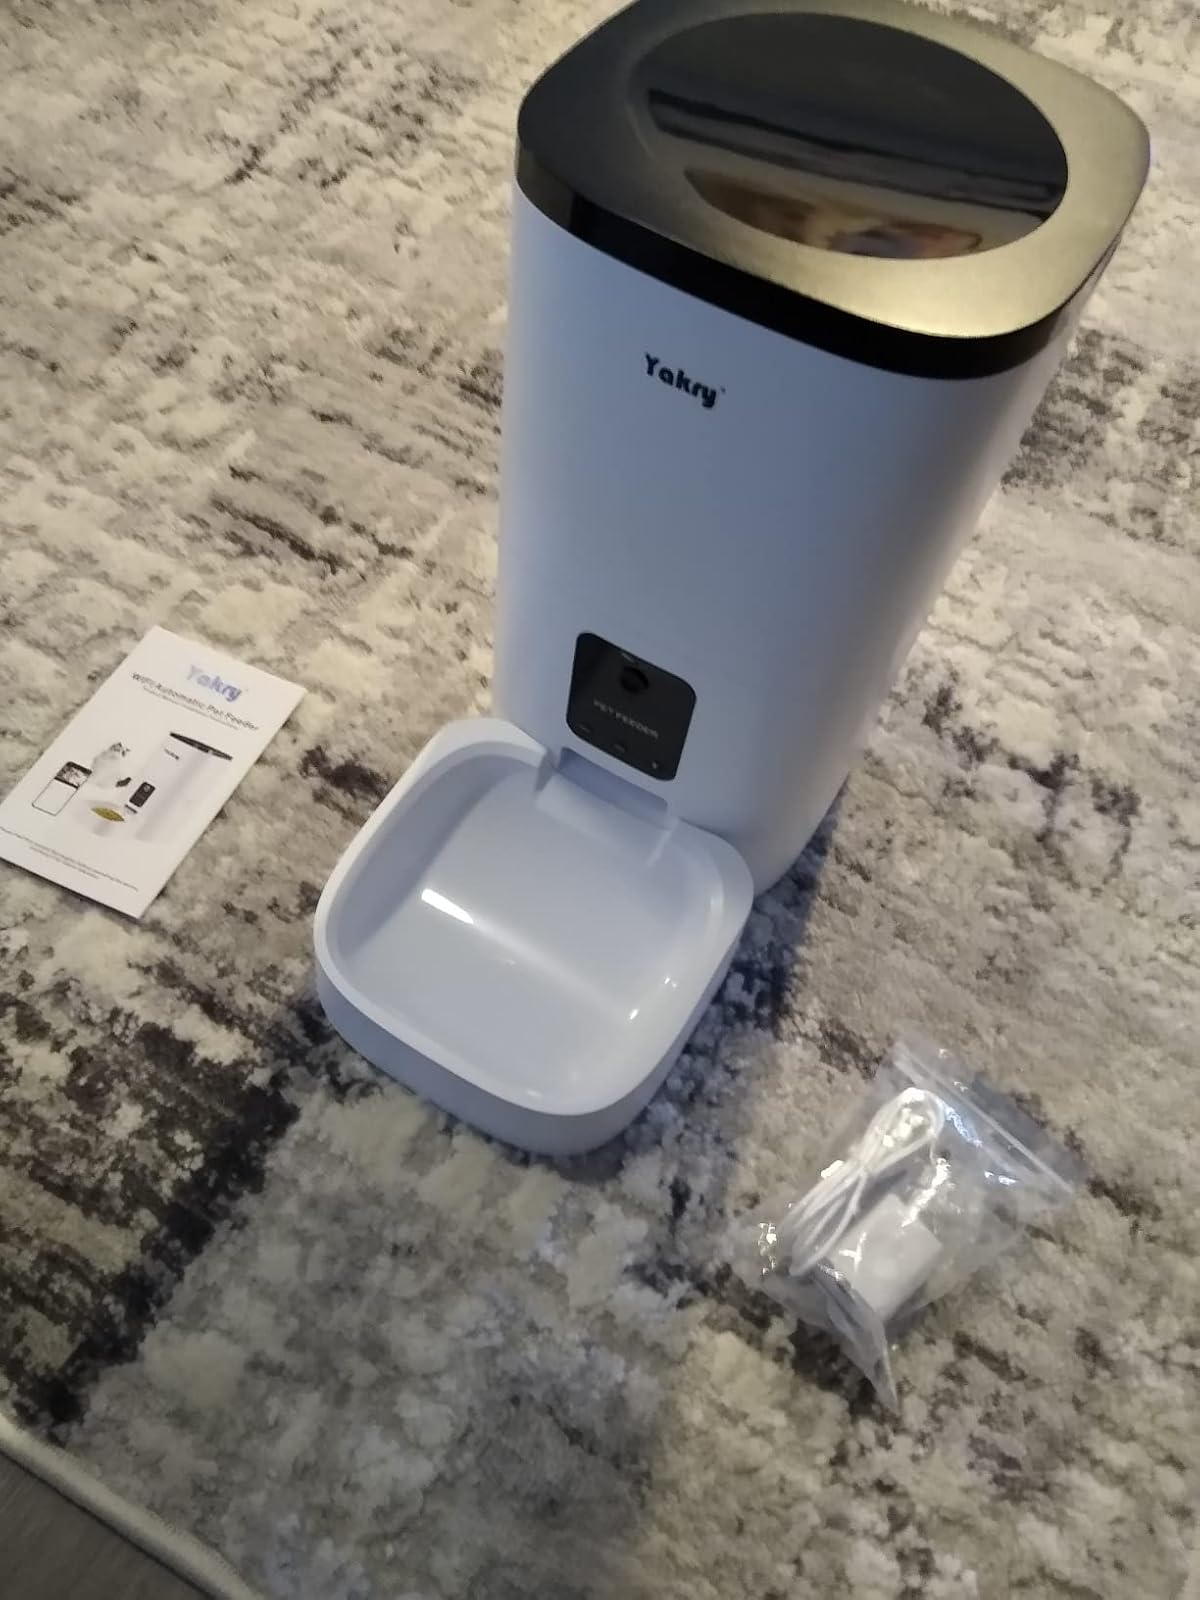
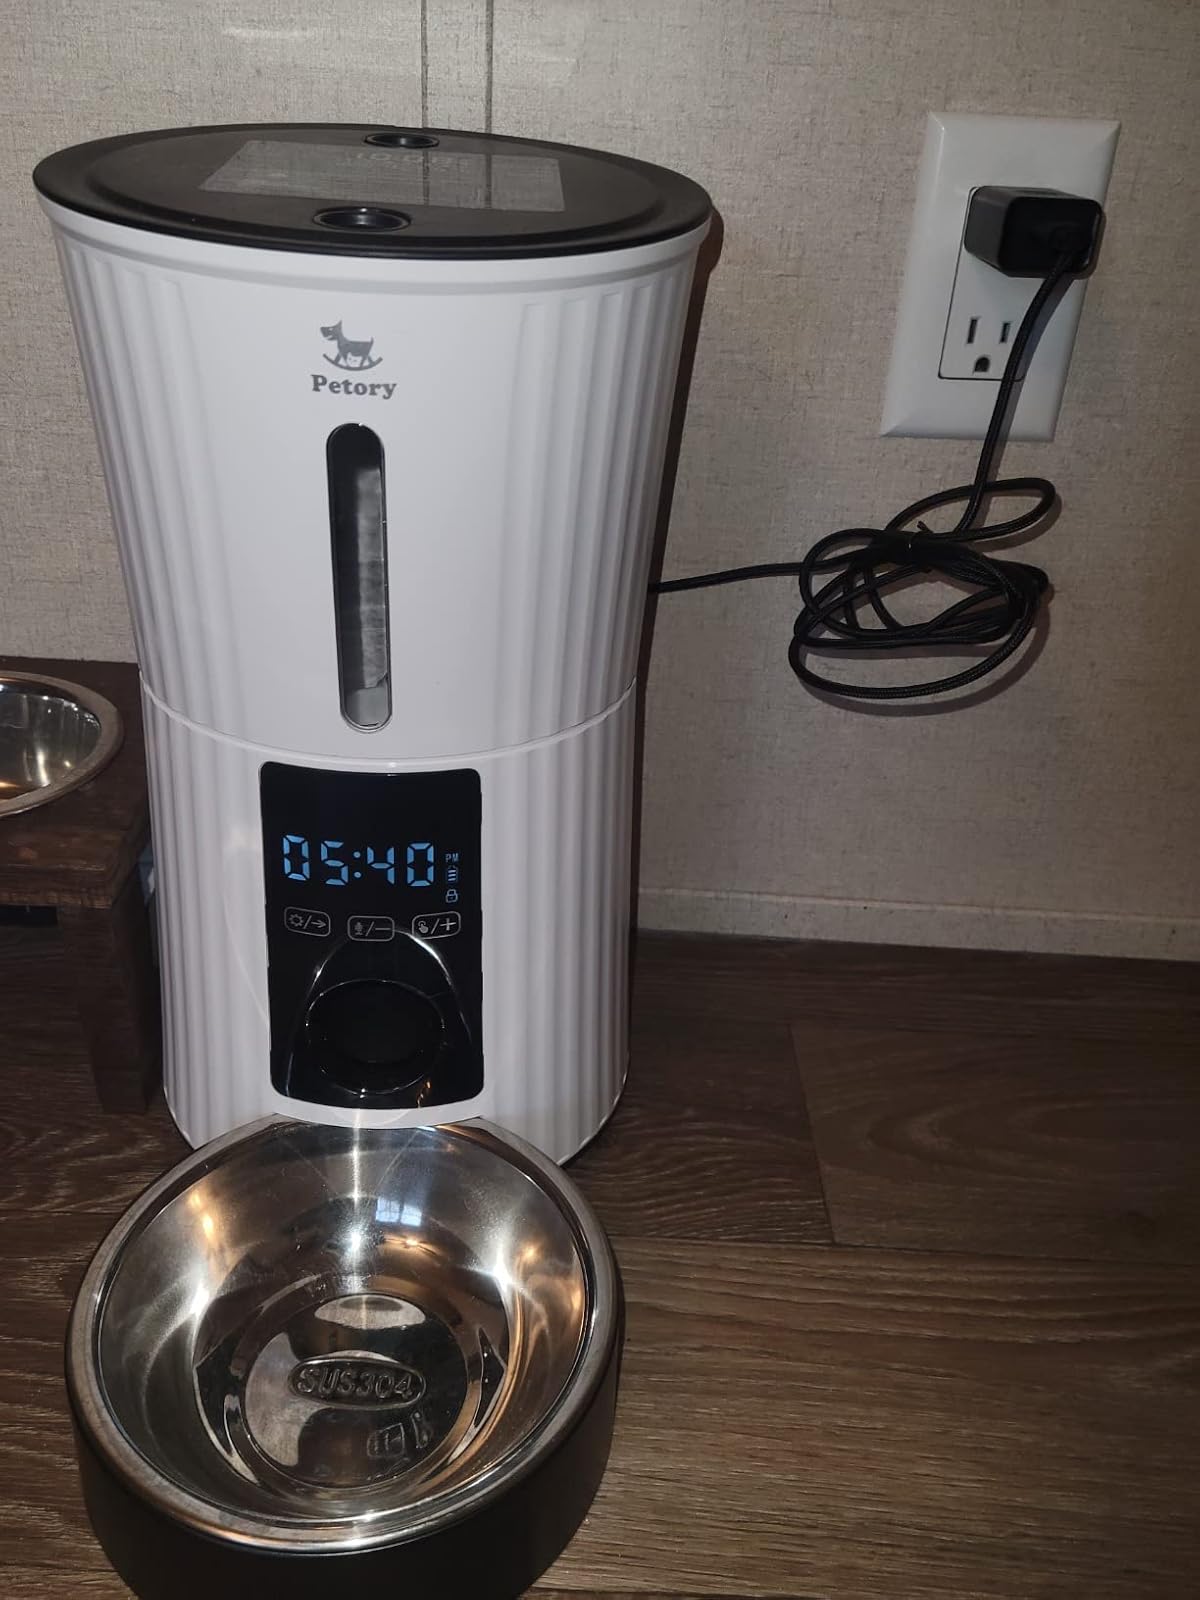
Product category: items_feeder
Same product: no